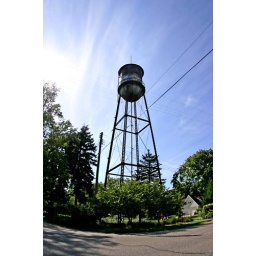
An old water tower on Lakeshore Drive in Holland, Michigan.